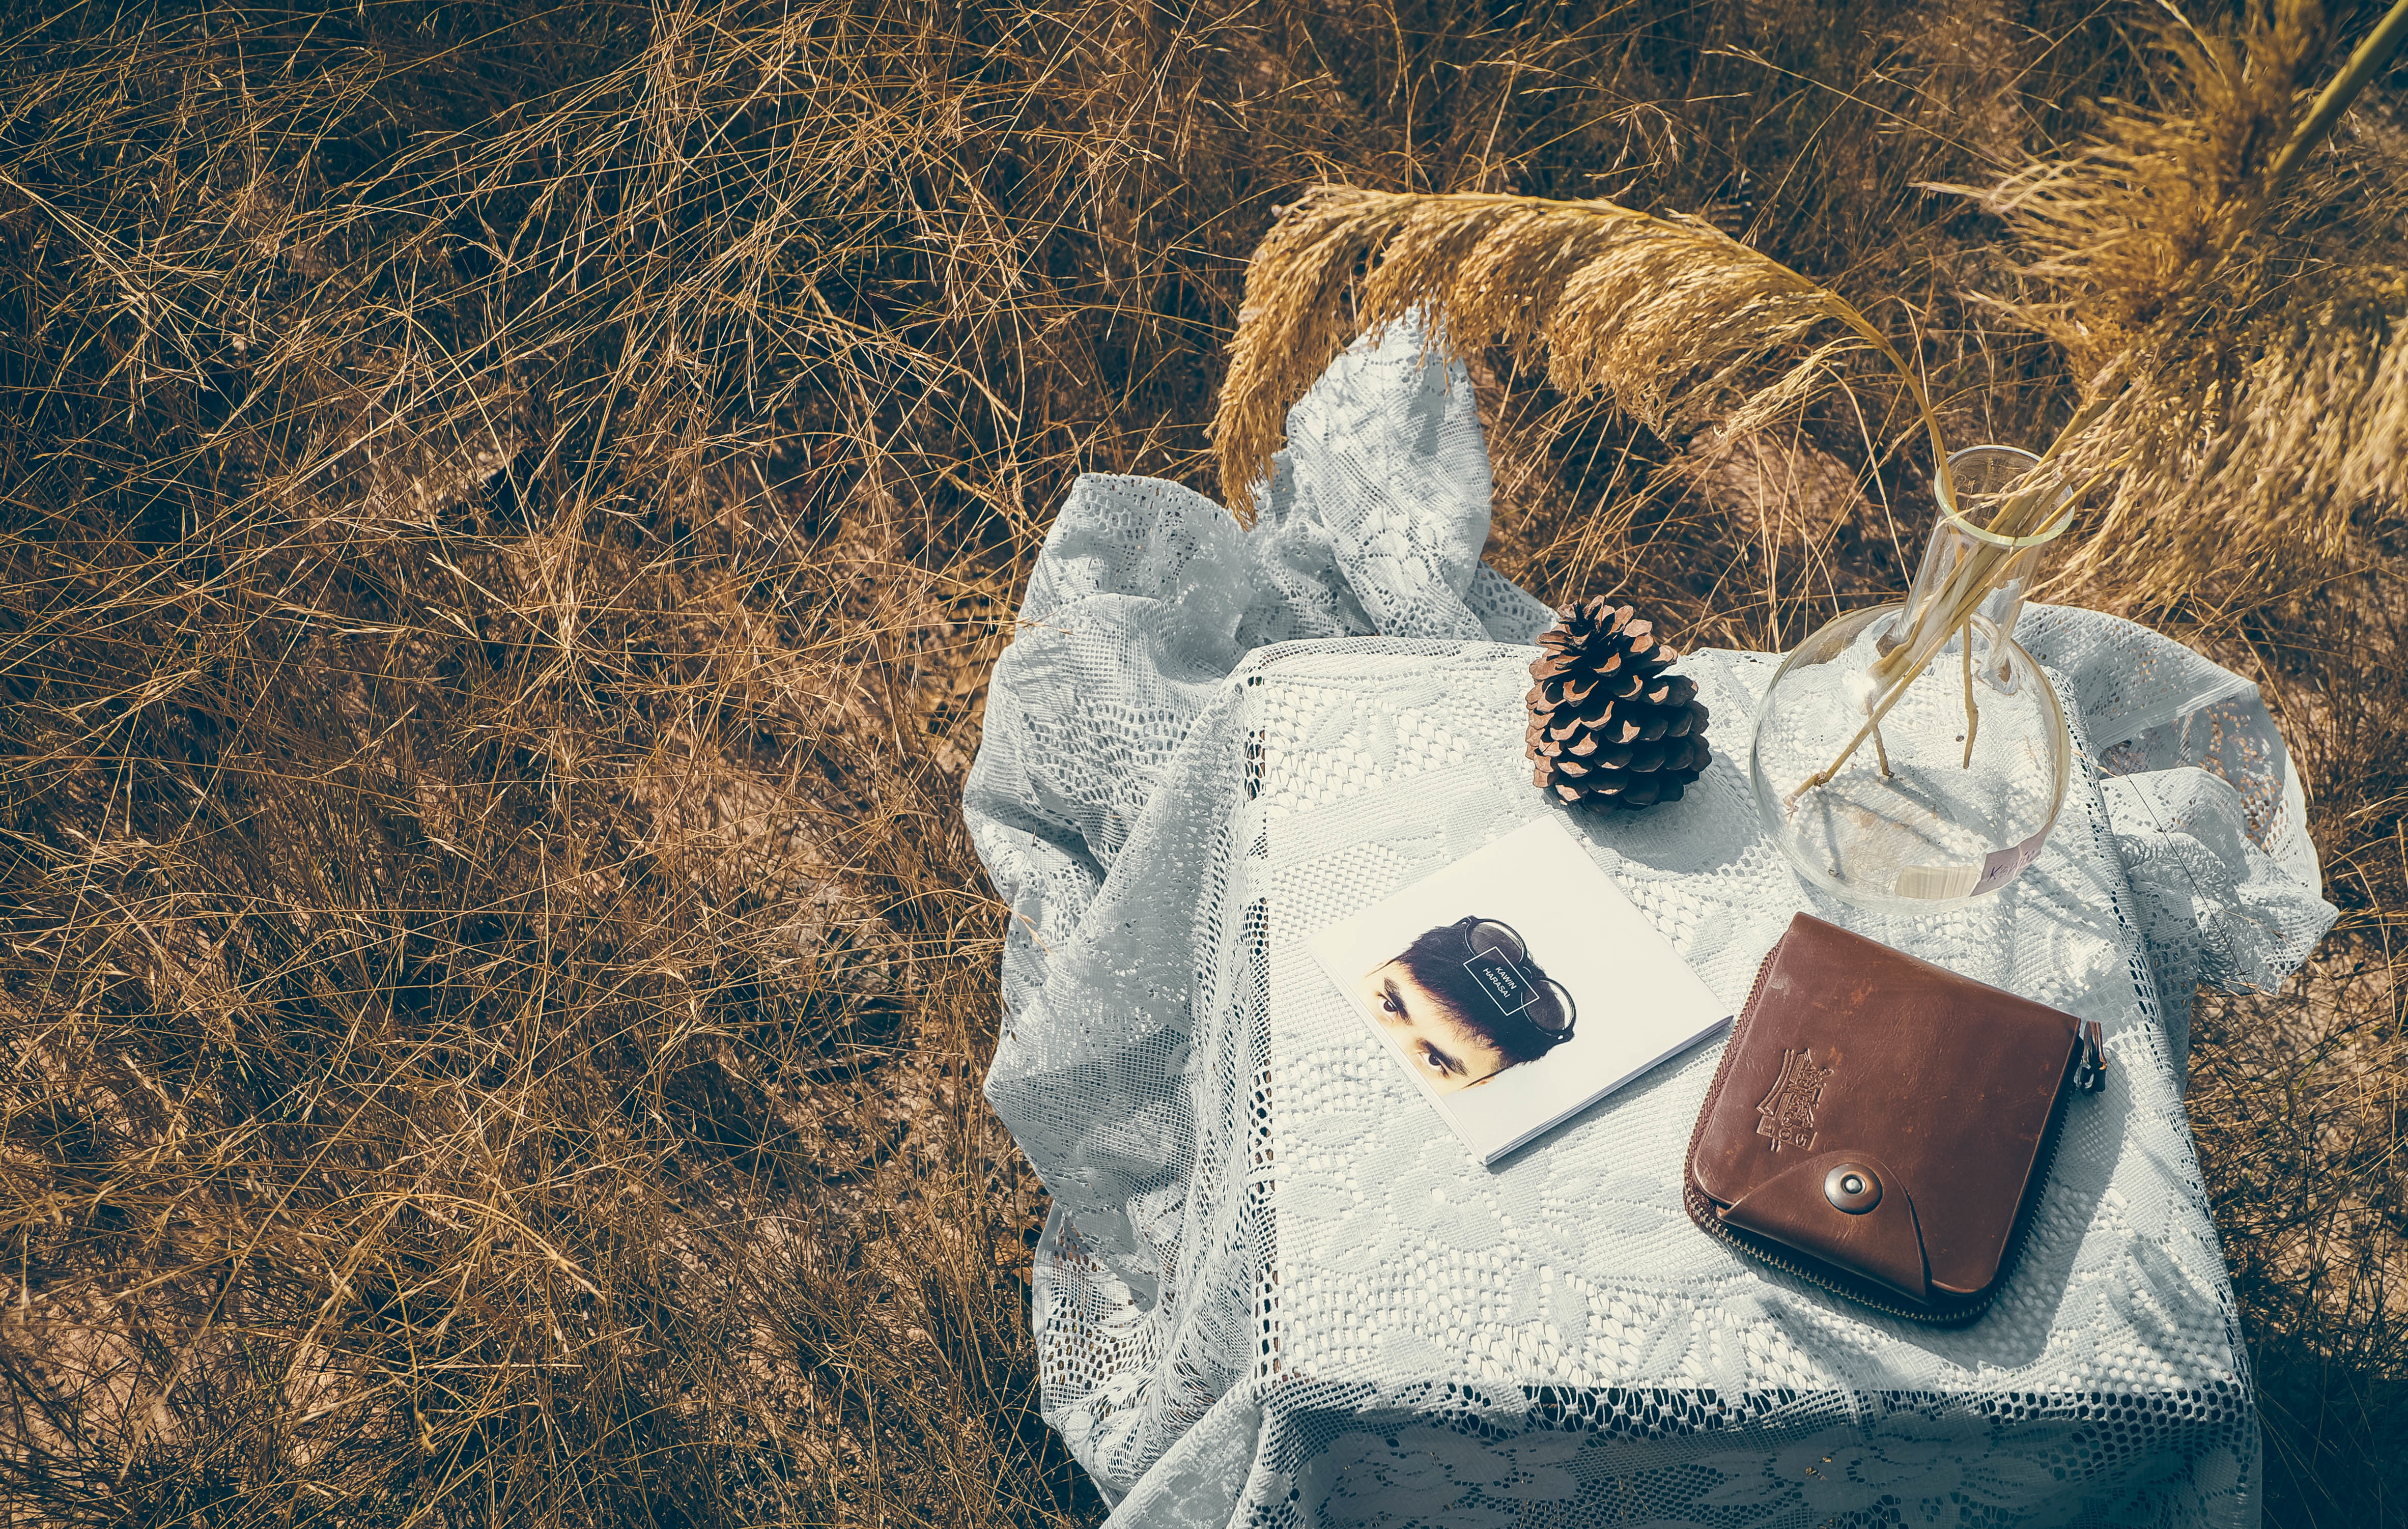
table, water, rock, snow, winter, wheat, bag, season, material, pine cone, tablecloth